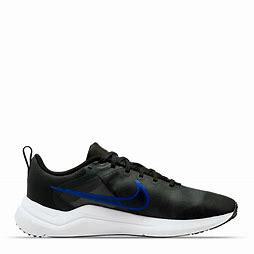
Brand: Nike
Model: Downshifter 12